Yoga in Britain

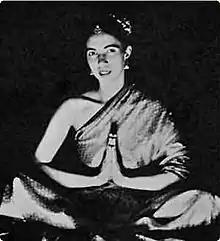
Yogini Sunita's charisma attracted a large female following in Birmingham in the 1960s.

The BBC broadcast the first yoga television programmes in 1948 and 1949 to a small audience, presented by the ex-MI6 agent Sir Paul Dukes, who had an interest in spirituality; he had visited Pierre Bernard's Country Club in Nyack, New York which taught hatha yoga. A still shows three women in Shirshasana (tripod headstand) on a circular stage.